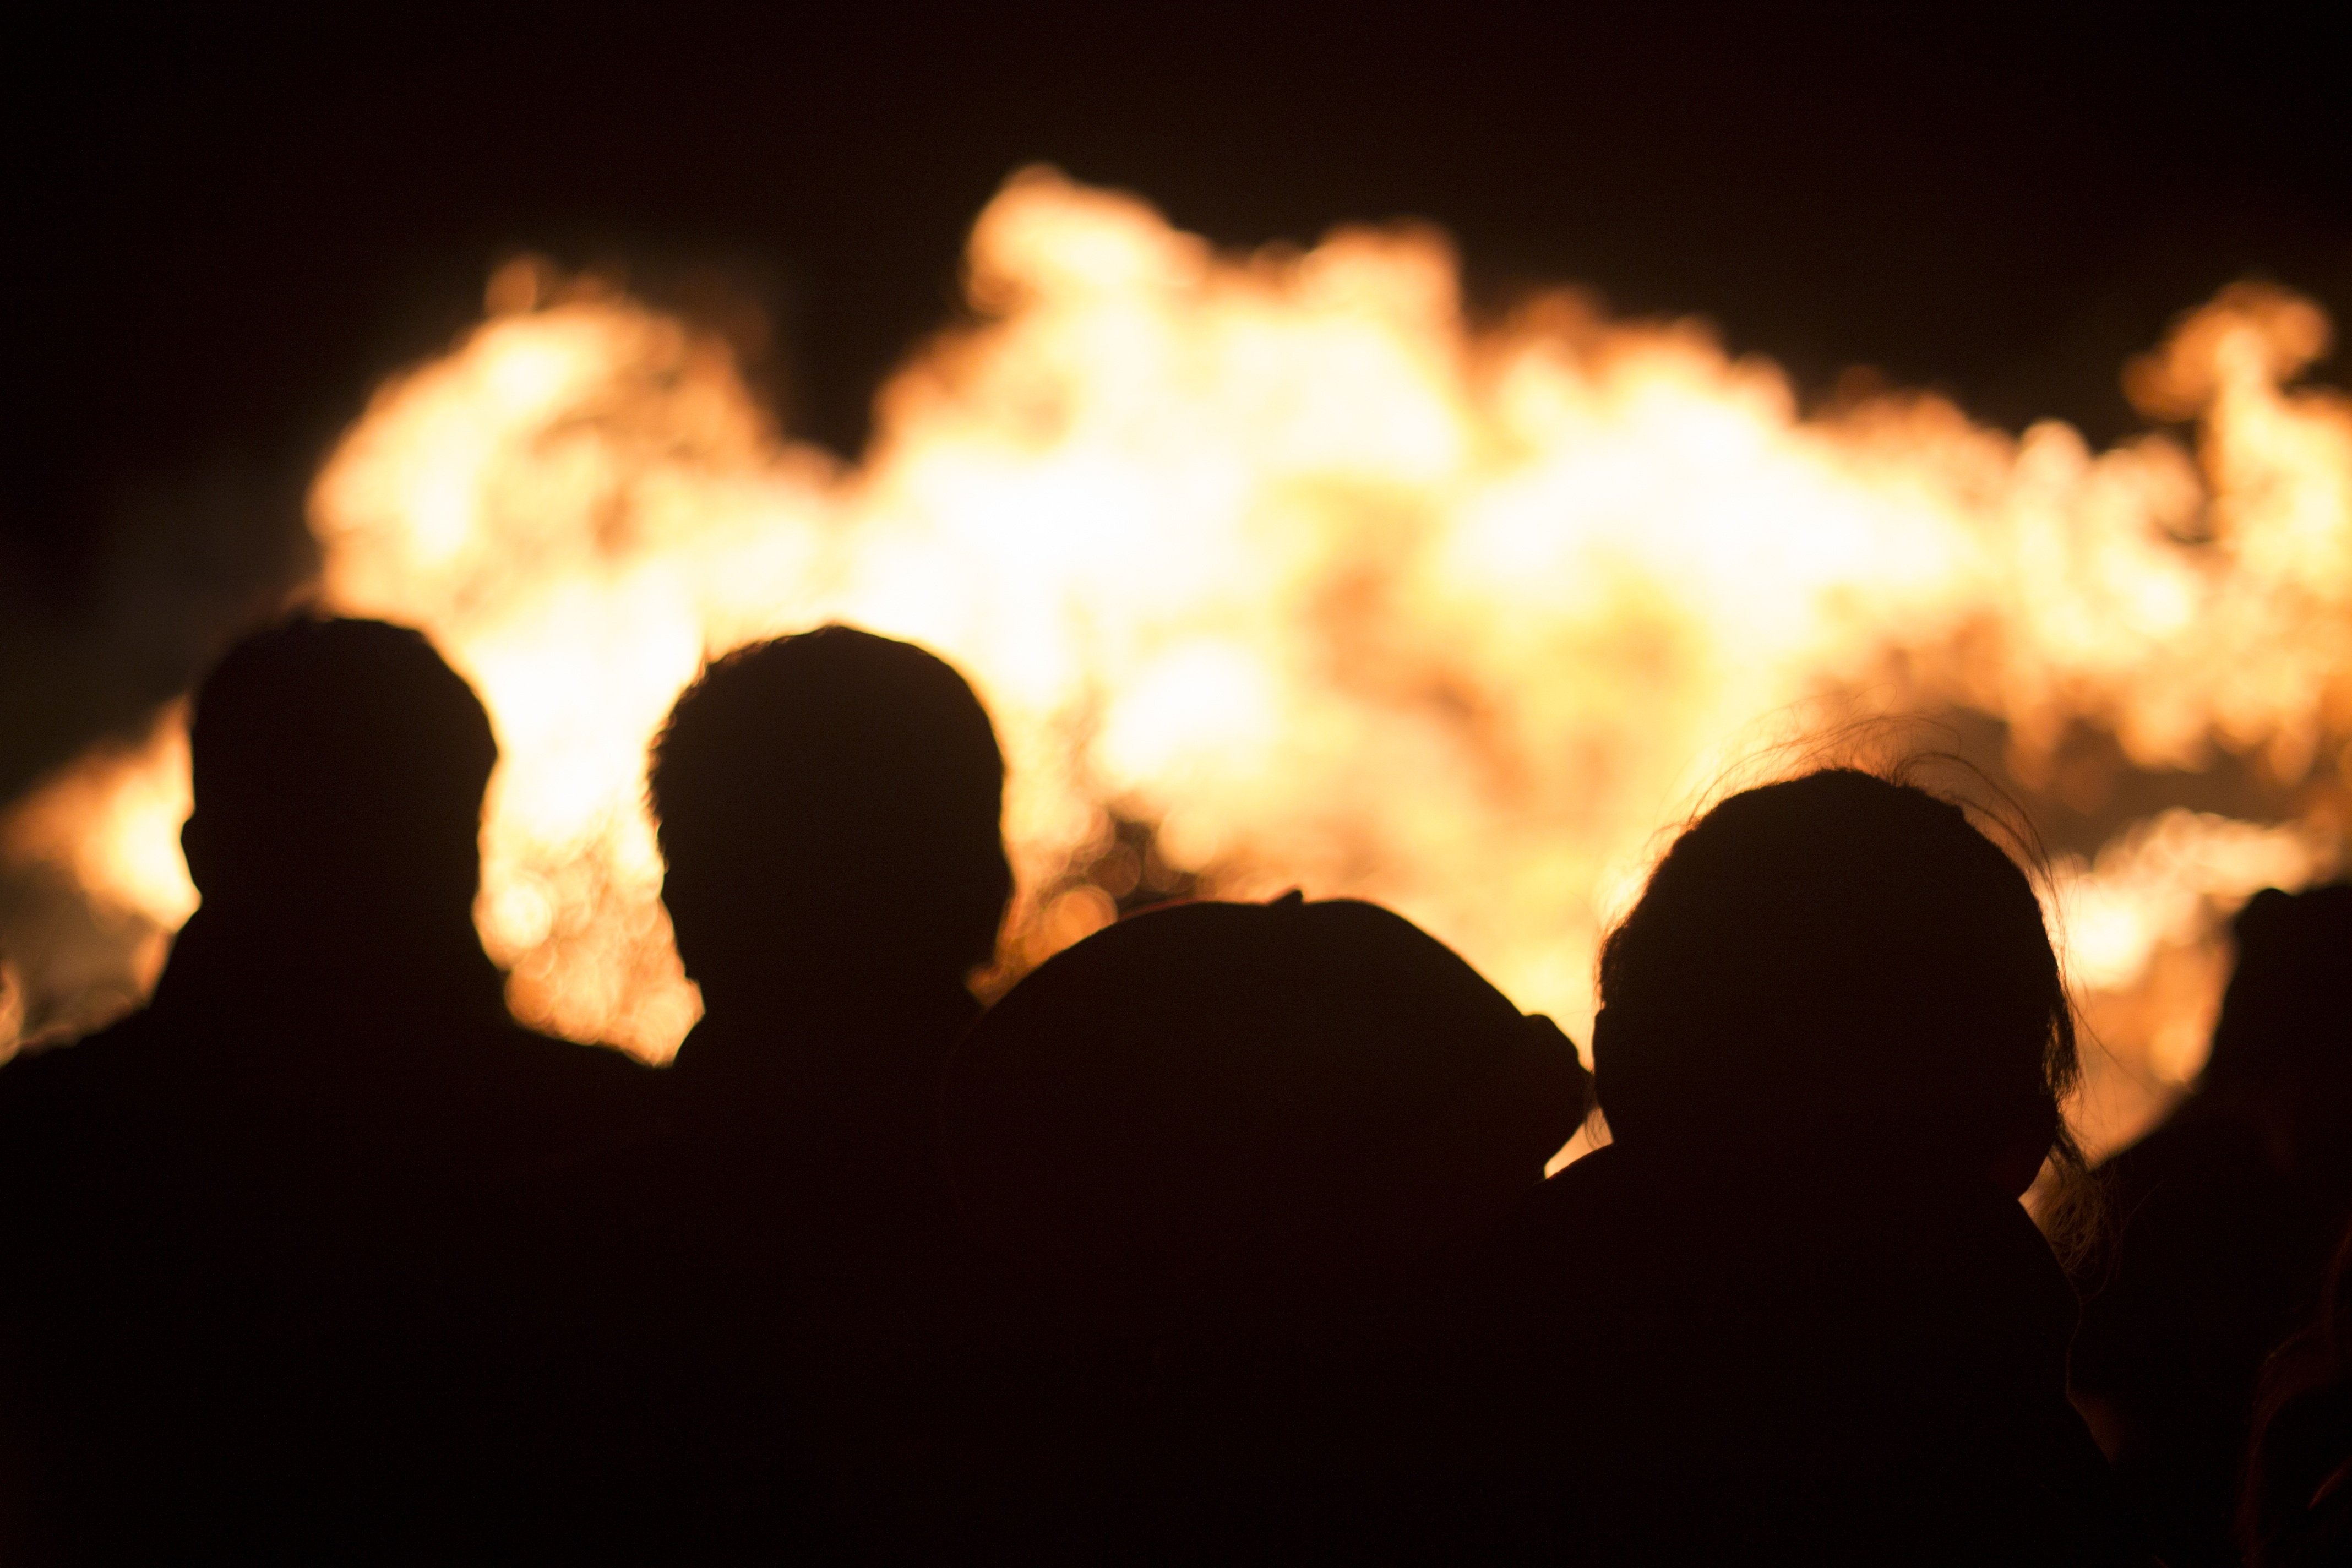
silhouette, light, people, sunset, night, sunlight, evening, fire, darkness, bonfire, chamiza